History of bisexuality

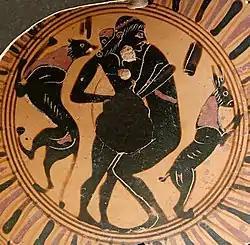
Young man and teenager engaging in intercrural sex, fragment of a black-figure Attic cup, 550 BC–525 BC, Louvre

The ancient Greeks did not conceive of sexual orientation as a social identity as modern Western societies have done, or distinguish sexual desire or behavior by the gender of the participants. The main distinction was in the role that each participant played in the sex act, that of active penetrator (typically associated with masculinity) or passive penetrated (typically associated with femininity). When intercourse occurred between two people of the same sex, it still was not entirely regarded as a homosexual union, given that one partner would have to take on a passive role, and would therefore no longer be considered a 'man' in terms of the sexual union. The active penetrator was typically associated with masculinity, while the passive penetrated was typically associated with femininity. However, for Plato, both men and women could be subjects or objects. For both philosophers, however, the male hierarchy is unquestioned.